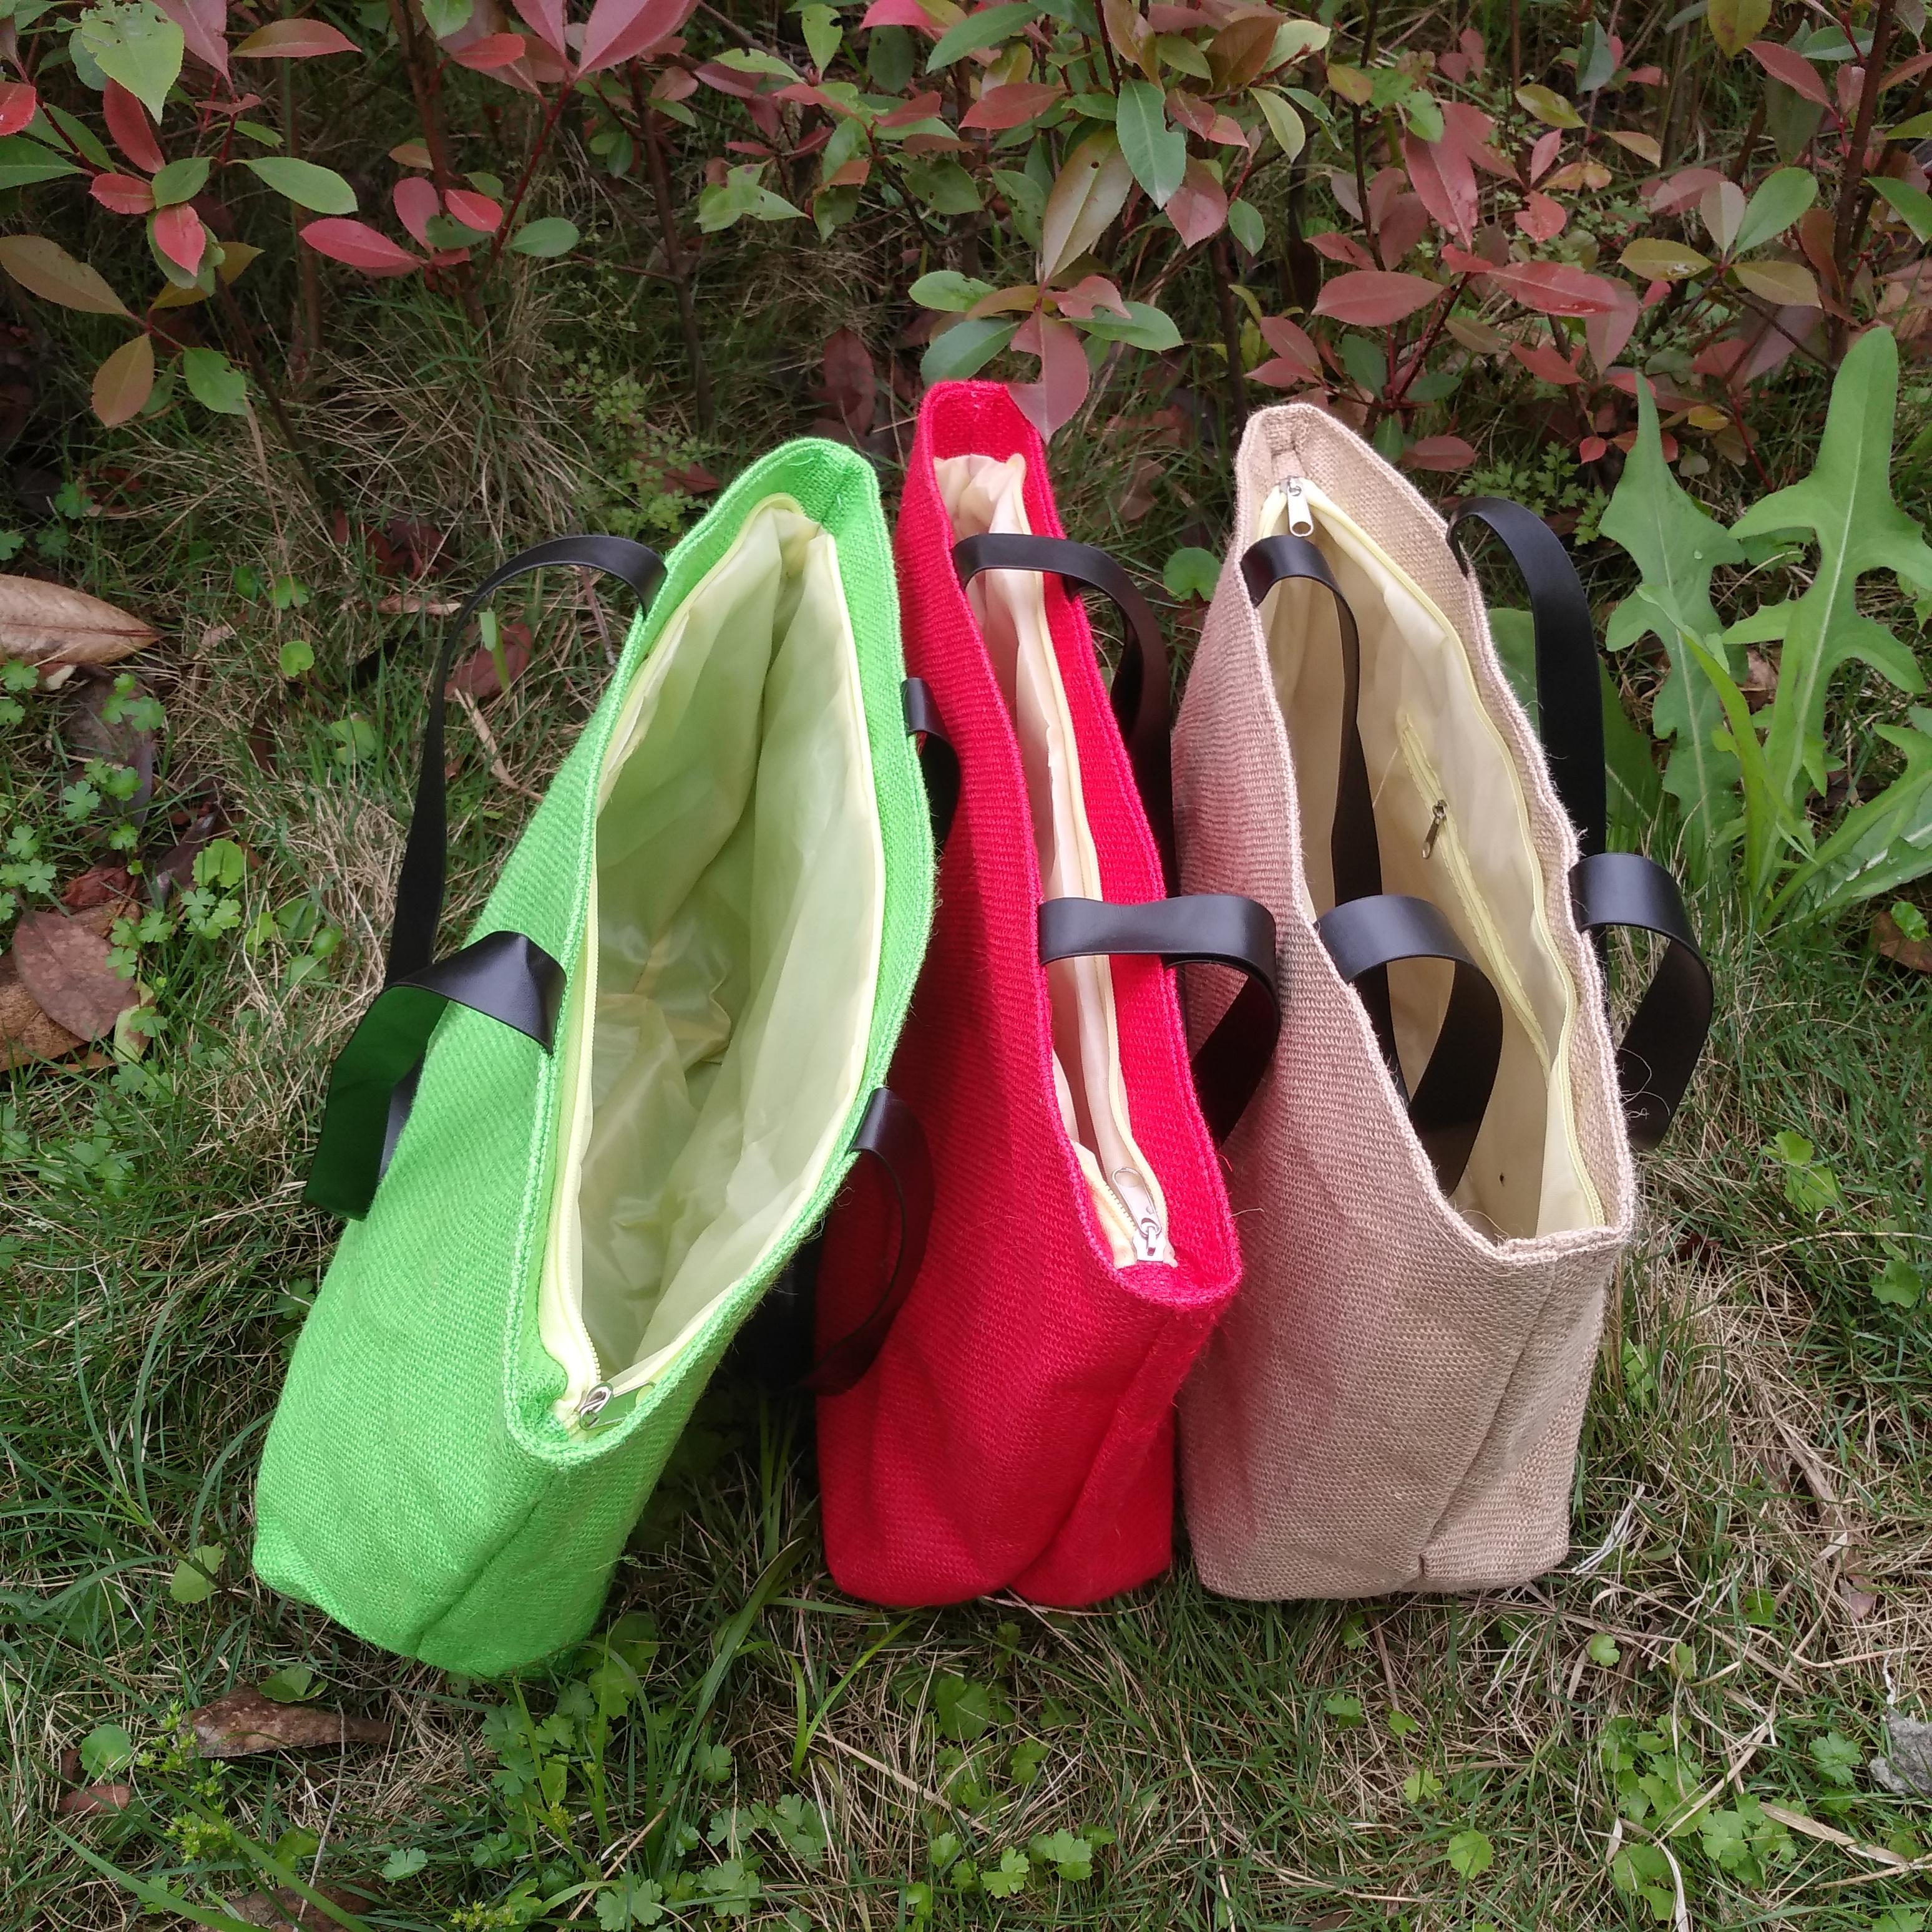
jute, tote, bag, pink, green, grass, plant, shoe, flower